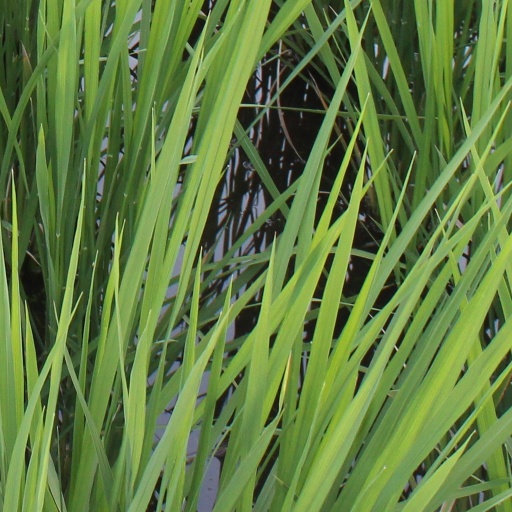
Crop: rice